Brooklyn Dodgers 1, Boston Braves 1 (26 innings)

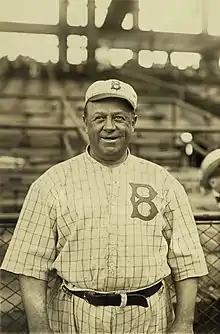
Brooklyn manager Wilbert Robinson

Brooklyn center fielder Hy Myers led off the top of the second inning with a single, and advanced to second base on Pick's second error of the game. He could get no further; neither could third baseman Tony Boeckel, who singled for Boston in the bottom of the second. After Brooklyn was retired in order in the top of the third inning, Oeschger doubled to center field to lead off the home half of the inning, and Powell sacrificed him to third base. Cadore, though, retired the side without a run being scored. Wheat walked with one out in the top of the fourth inning. When Myers hit a ground ball, Wheat was ruled out for interference. Myers then stole second and Robinson sent in Wally Hood as a pinch runner (he remained in the game as center fielder). First baseman Ed Konetchy walked, and the shortstop, Chuck Ward, hit a fly ball to left field to retire the side. In the bottom of the fourth, Boeckel singled for Boston with two outs. He was caught stealing to retire the side.